The Nation (Irish newspaper)

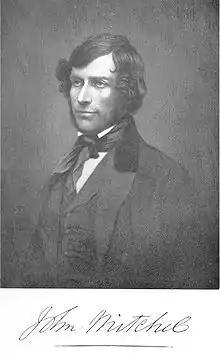
John Mitchel became the lead writer of the nation on the death of Davis

John Mitchel joined the staff of "The Nation" in the autumn of 1845. On Mitchel's frequent trips from Banbridge, Co Down to Dublin, he had come in contact with the Repeal members who gathered about "The Nation" office and in the spring of 1843 he became a member of the Repeal Association. For the next two years Mitchel wrote political and historical articles and reviews for "The Nation". He covered a wide range of subjects, including the Great Famine, on which he contributed some influential articles which attracted significant attention.